Montería (hunt)

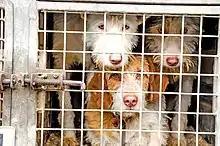
Rehala hounds awaiting the start of a montería in Villadiego

The dogs used in this type of hunting are generally not suitable for hunting in the traditional European manner.